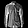
Label: Shirt